Hannah Mitchell

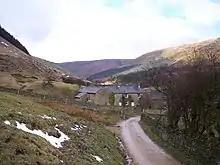
Her birthplace was at Alport Castles Farm

Hannah Webster was born on 11 February 1872 to Benjamin and Ann Webster in a farmhouse named after and just below Alport Castles in Hope Woodlands, in the Derbyshire Peak District. The daughter of a farmer, she was the fourth of six children. Her mother had a temper especially with her last three children, Hannah, Sarah and Benjamin. Webster was not permitted a formal education, although her father who was mild mannered taught her to read. Hannah stayed at home performing domestic duties with her mother, with whom she did not get on. She was expected to look after her father and brothers, which she resented.